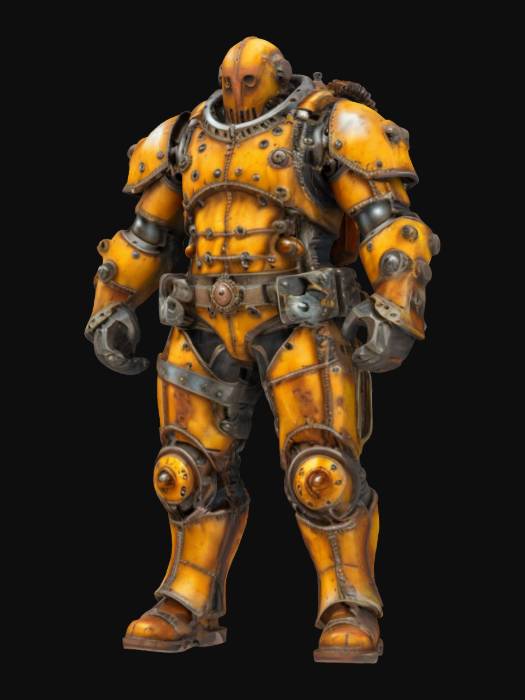
미적 점수 (1~10점): 8